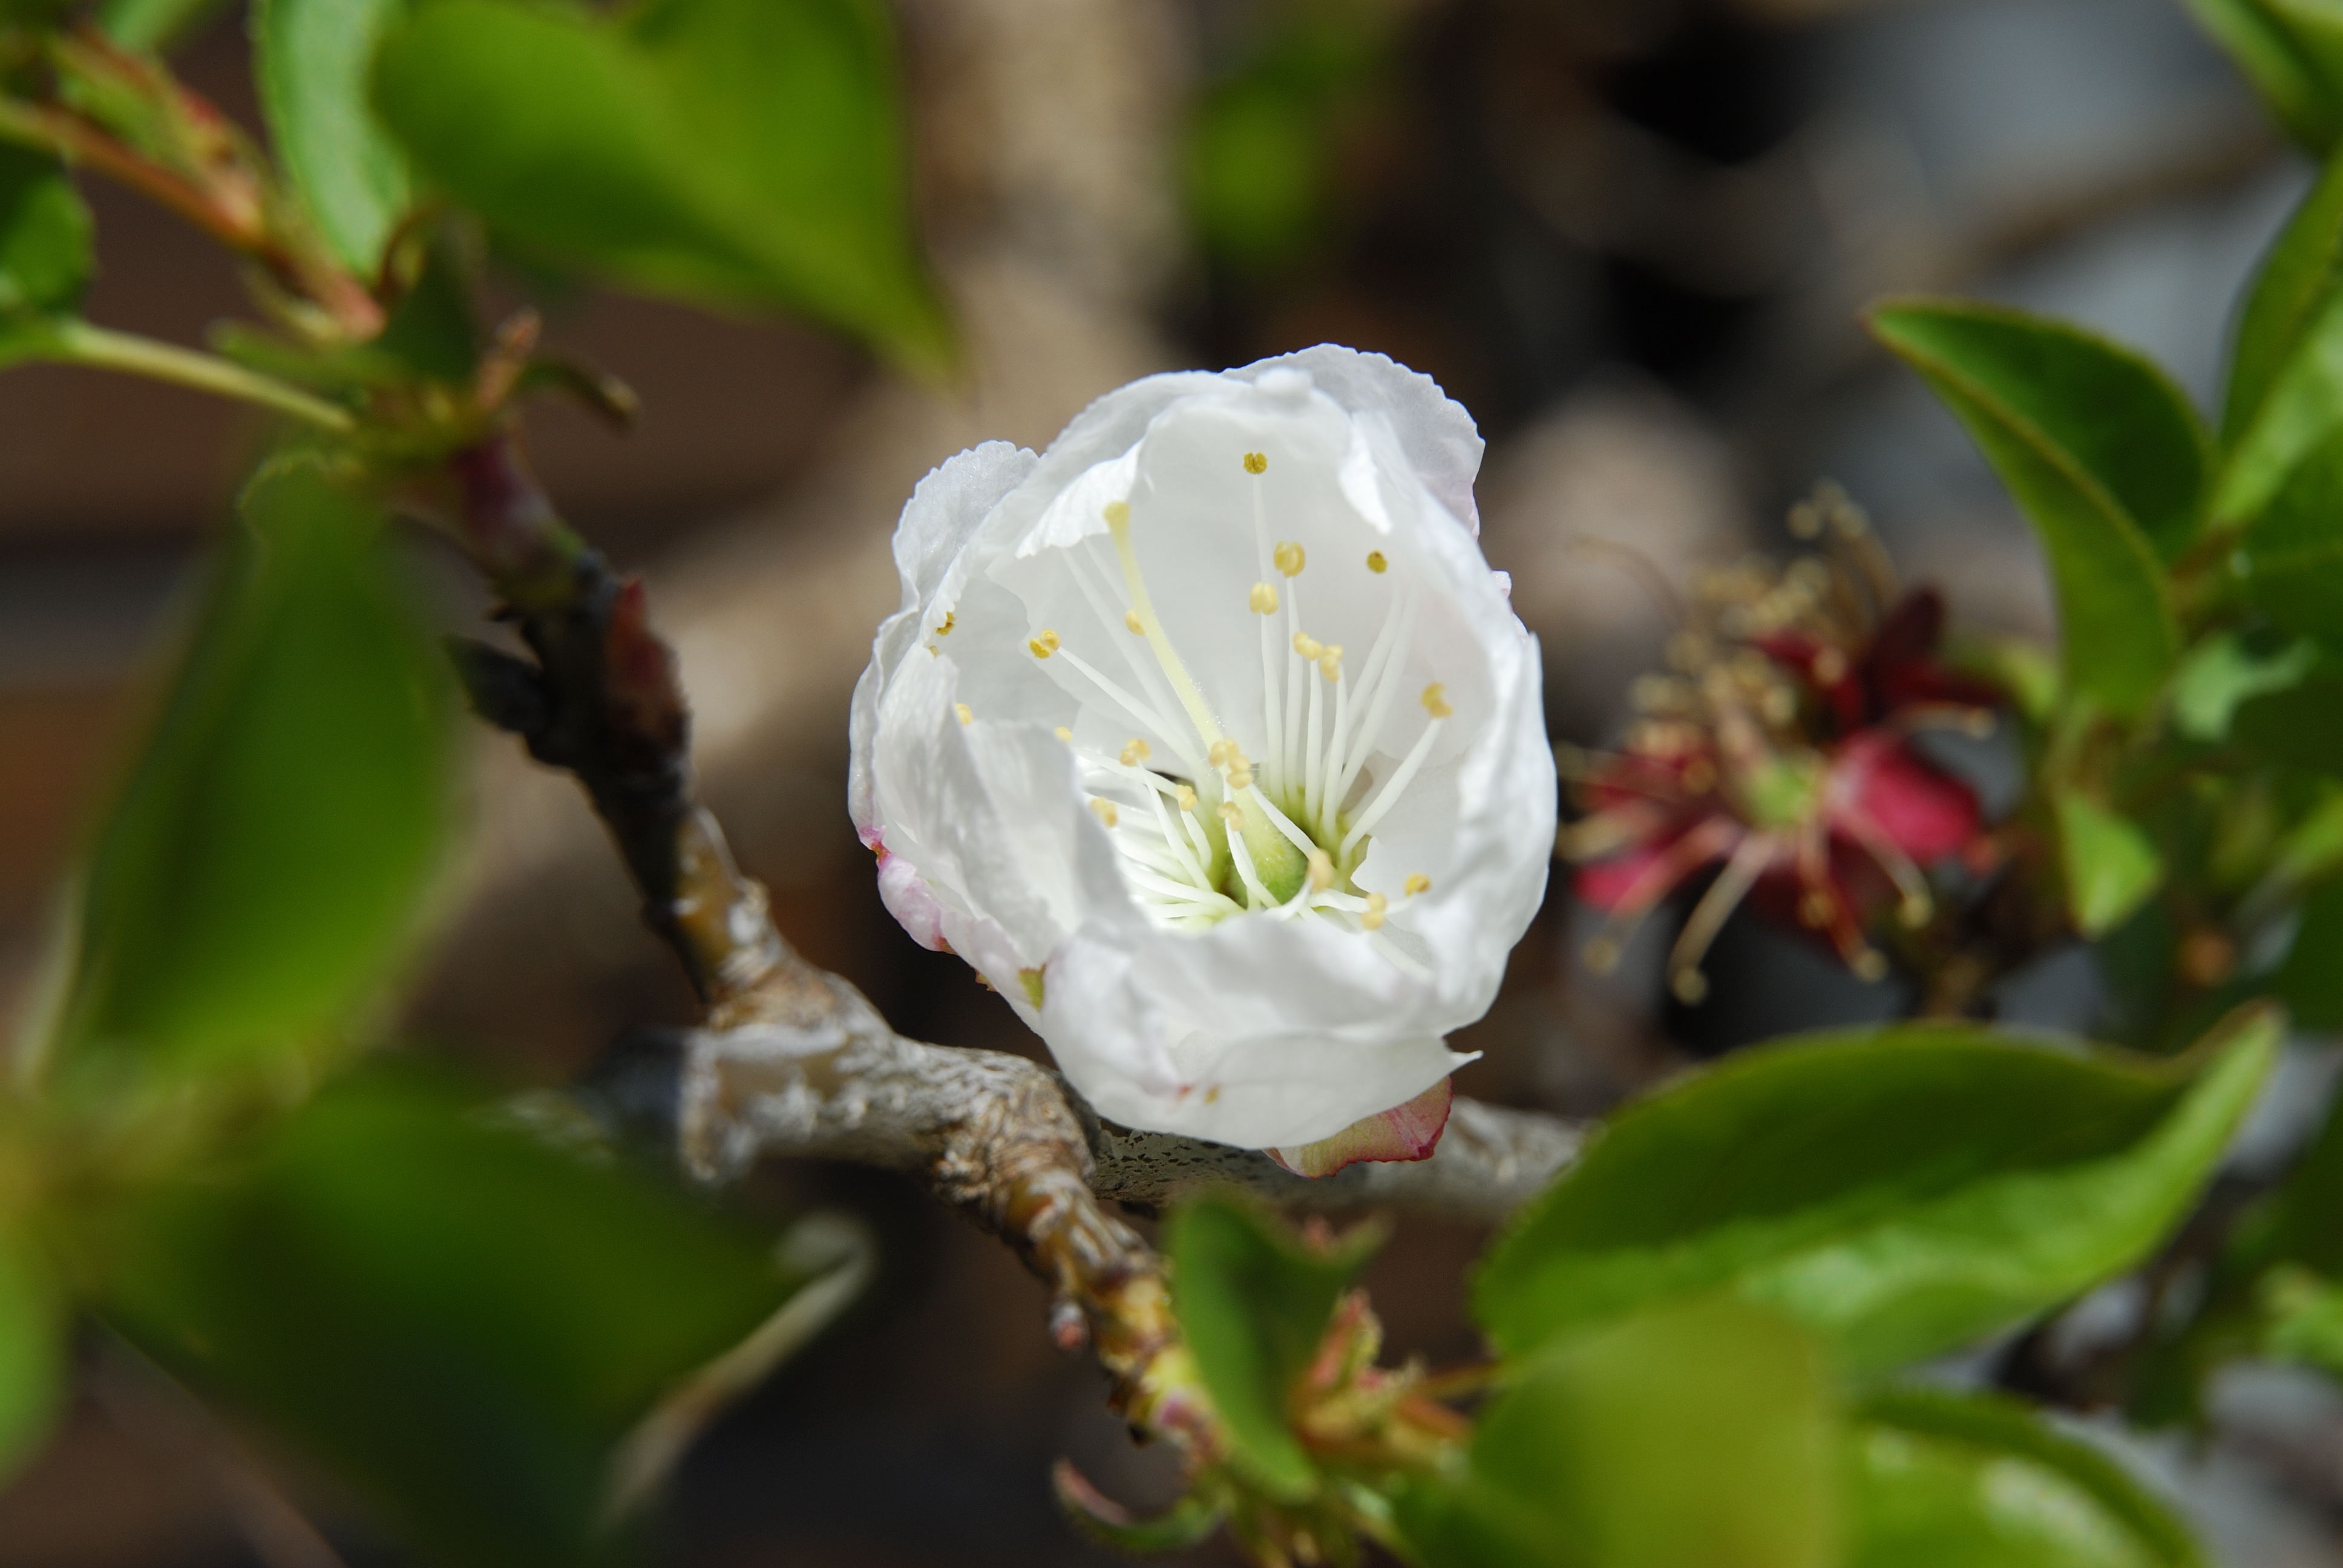
nature, branch, blossom, plant, leaf, flower, spring, produce, botany, flora, shrub, macro photography, apple blossom, flowering plant, rose family, land plant